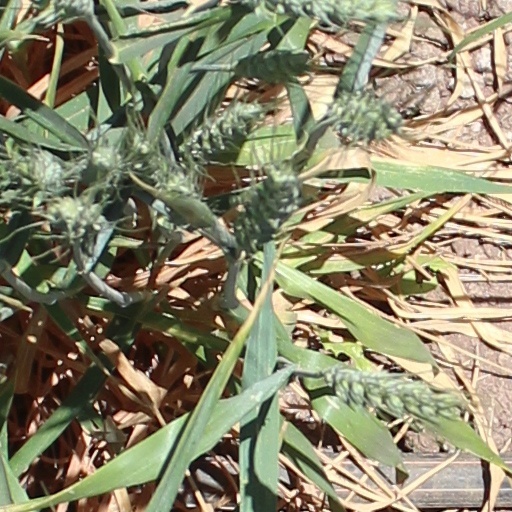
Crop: wheat